Task Force Baum

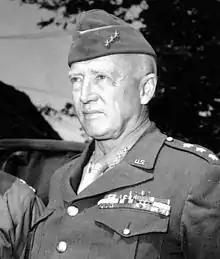
General George S. Patton

General Patton assigned the mission to Combat Command B (CCB), 4th Armored Division, commanded by Lt. Col. Creighton Abrams. Abrams wanted to use his entire combat command (two battalions and supporting artillery) but was overruled, and instead one company of medium tanks, a platoon of light tanks and one company of armored infantry were assigned to the task force. The tank battalion commander tabbed to command the mission was ill and suggested that Baum, the battalion S-3, instead lead the task force, which set out on late evening of 26 March.